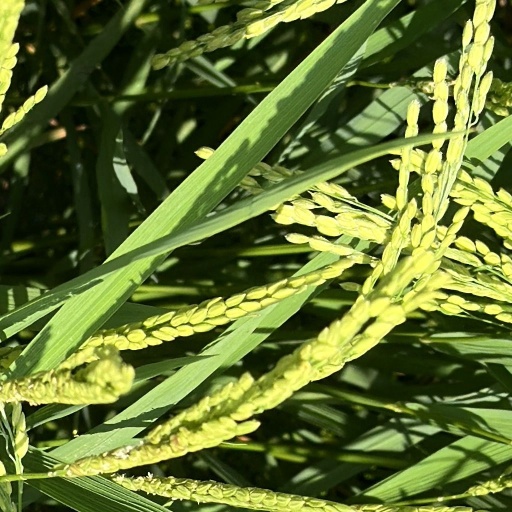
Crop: rice